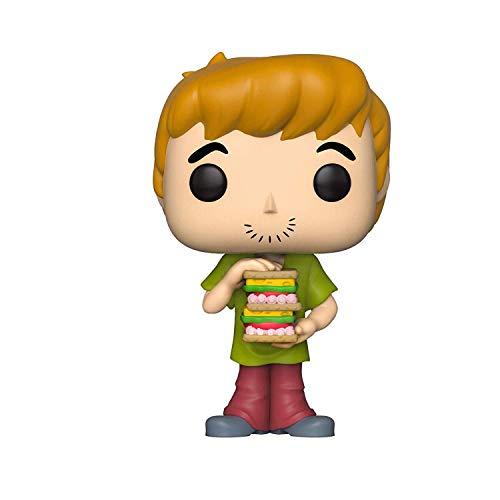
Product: Funko Pop! Animation: Scooby Doo- Shaggy with Sandwich
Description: From Scooby do, shaggy with sandwich, as a stylized POP vinyl from Funko.
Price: $6.50
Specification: ProductDimensions:2.5x2.5x3.8inches|ItemWeight:4.8ounces|ShippingWeight:5.6ounces(Viewshippingratesandpolicies)|ASIN:B07MZQHD9P|Itemmodelnumber:39949|Manufacturerrecommendedage:6yearsandup